Rice writing

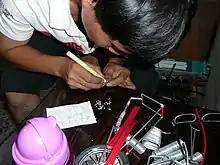
A person writing on a grain of rice.

Rice writing is the art and skill of being able to write small enough to write on a grain of rice.